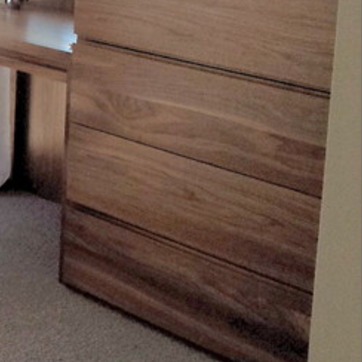
Material: wood